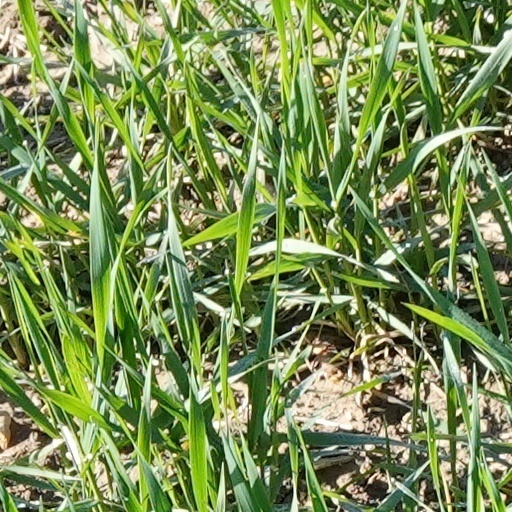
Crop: wheat